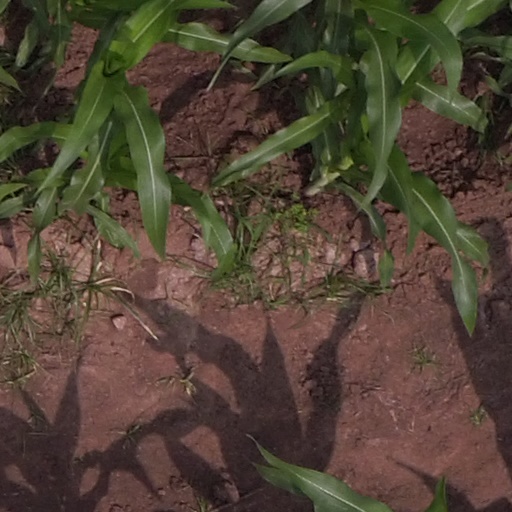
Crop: maize; corn